Gothic rock

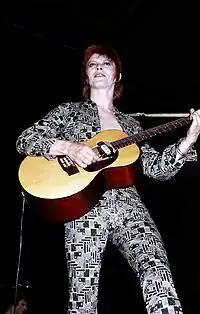
David Bowie influenced the post-punk bands that helped spawn the gothic rock genre

Musicians who initially shaped the aesthetics and musical conventions of gothic rock include Marc Bolan, Lou Reed, the Velvet Underground, the Doors, David Bowie, Brian Eno, and Iggy Pop. Journalist Kurt Loder would write retrospectively that the song "All Tomorrow's Parties" by the Velvet Underground is a "mesmerizing gothic-rock masterpiece" while Rolling Stone claimed their song "Venus in Furs" made the band "goth pioneers". However, music journalist Simon Reynolds considers Alice Cooper as "the true ungodly godfather of goth" due to his "theatrics and black humor", that was inspired by the sound and visual aesthetic of Arthur Brown. Nico's 1968 album "The Marble Index" is sometimes described as "the first truly gothic album". With its stark sound, somber lyrics, and Nico's deliberate change in her look, the album became a crucial music and visual prototype for the gothic rock movement. Gothic rock creates a dark atmosphere by drawing influence from the drones used by protopunk group the Velvet Underground, and many gothic singers are influenced by the "deep and dramatic" vocal timbre of David Bowie, albeit singing at even lower pitches. Although gothic rock is an offshoot of post-punk, glam rock is another forerunner genre of gothic rock. "Pitchfork" wrote: "Although it abandoned the psychedelic color palette and exchanged alien worship for a vampire cult, goth kept glam's theatricality intact, as well as its openness to experimentation", adding that early glam and art rock musician Brian Eno "may have contributed more to goth’s sonic DNA" than David Bowie, regarding the 1974 track "Third Uncle" as a "proto-goth" song.